Fundamentals of Biochemistry

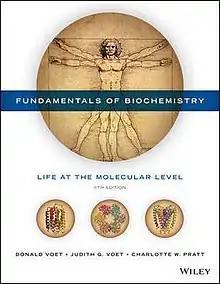
Cover of the fifth edition

Fundamentals of Biochemistry: Life at the Molecular Level is a biochemistry textbook written by Donald Voet, Judith G. Voet and Charlotte W. Pratt. Published by John Wiley & Sons, it is a common undergraduate biochemistry textbook.